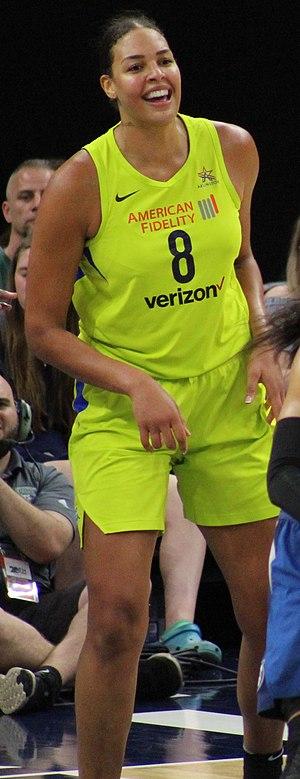
Liz Cambage, Elizabeth « Liz » Cambage, née le 18 août 1991 à Londres, est une joueuse australienne de basket-ball. Avec l'Australie, elle remporte la médaille de bronze lors des Jeux olympiques de 2012 à Londres.